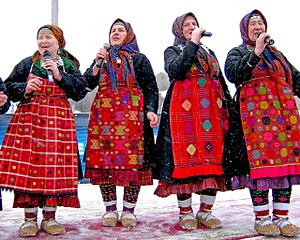
Udmurtere / Historie / Udmurtiske ASSR
Gruppen Buranovskije Babusjki består af udmurter.
Udmurtere eller votjaker er et finsk-ugrisk folk, bosat fortrinsvis i området mellem floderne Kama og Vjatka, nord for Volga og indtil Uralbjergene, i Rusland. De taler overvejende udmutisk, men tillige russisk. I alt omkring 636.000 lever i Rusland, hovedsageligt i Republikken Udmurtien, hvor de udgør 32% af befolkningen. I Republikken Tatarstan lever mellem 205.000 og 235.000 udmurter, eller 5,9% af befolkningen der; i Republikken Basjkortostan lever omkring 20.000. I øvrigt findes mindre grupper i blandt andet Kirov oblast, Perm kraj og Republikken Marij El i Rusland, samt i Kazakstan, Ukraina og Uzbekistan. De er nærmest beslægtede med komier.